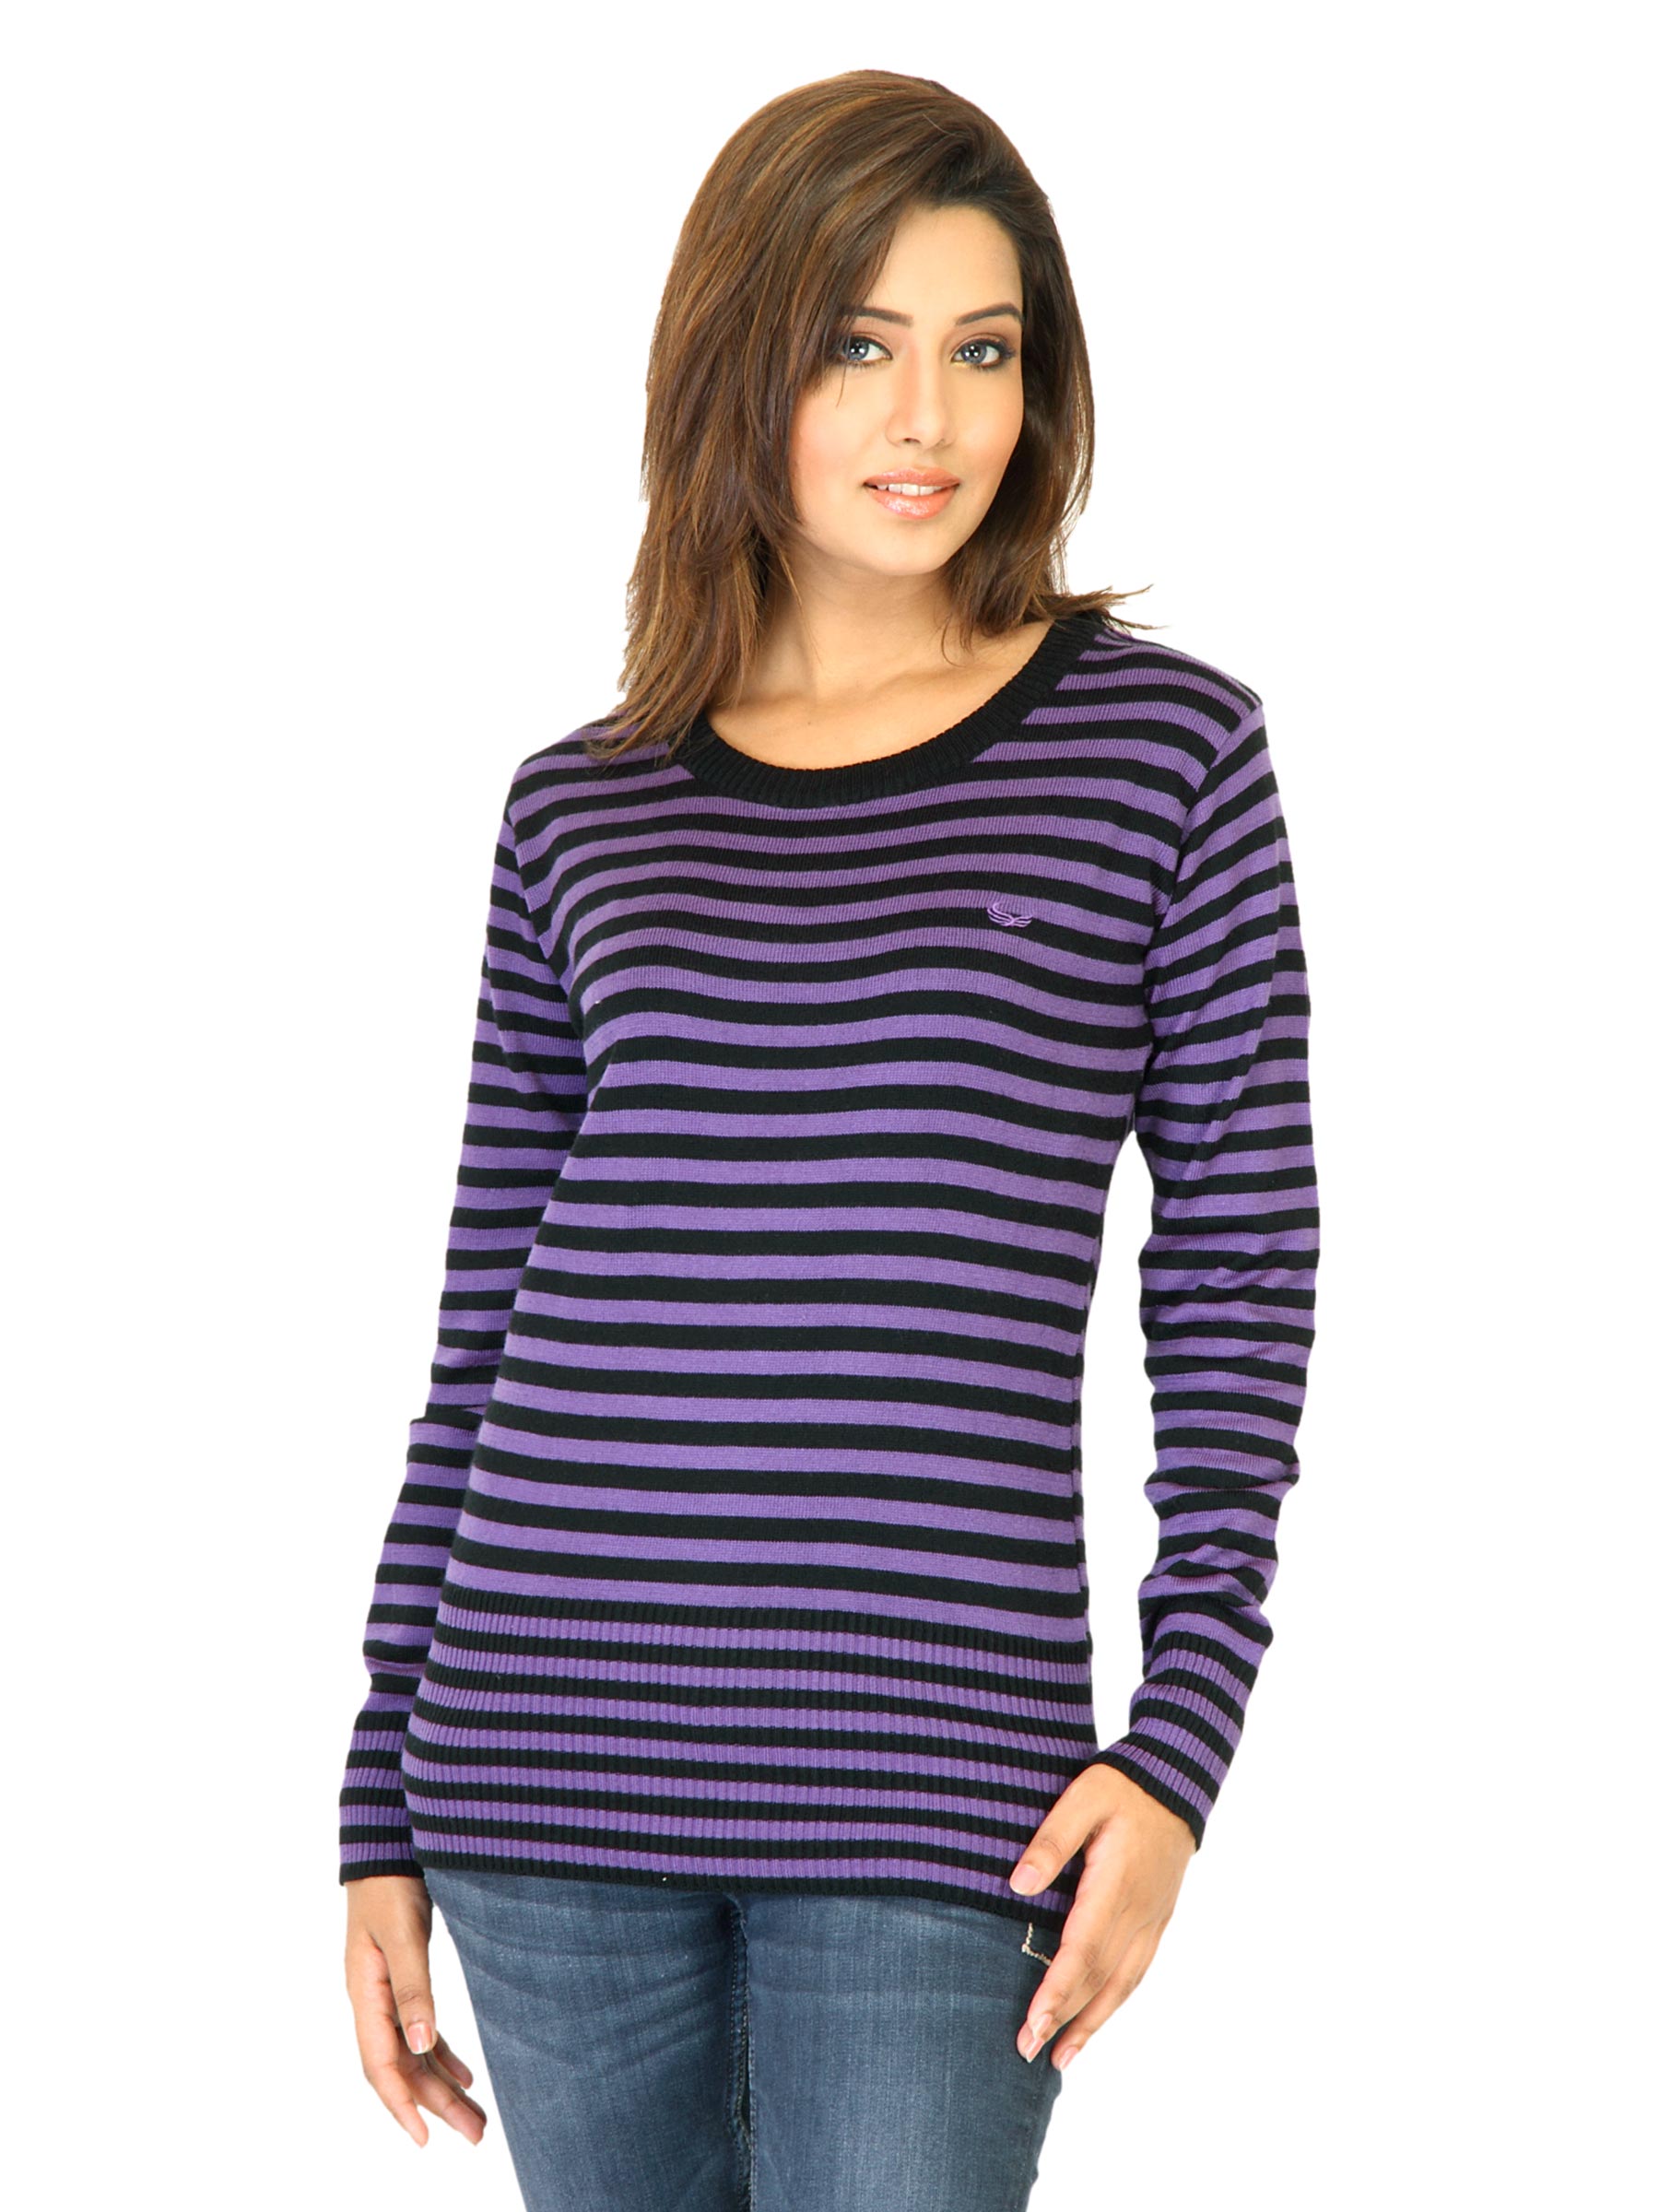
Flying Machine Women Stripes Purple Sweaters
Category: Apparel / Topwear / Sweaters
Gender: Women
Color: Purple
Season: Fall 2011
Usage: Casual